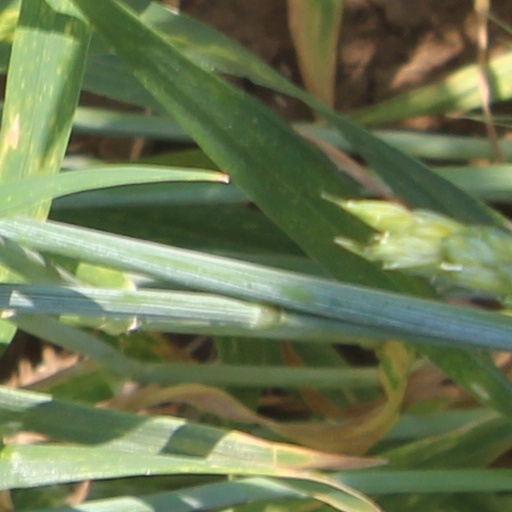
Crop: wheat